Thoroughbreds (2017 film)

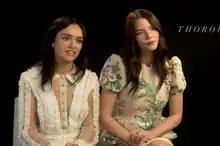
Olivia Cooke and Anya Taylor-Joy in an interview for "Thoroughbreds"

The script, which Finley had expected to be produced as a stage play, was instead acquired for production as a film by companies B Story (Nat Faxon, Jim Rash, and Kevin J. Walsh) and June Pictures.